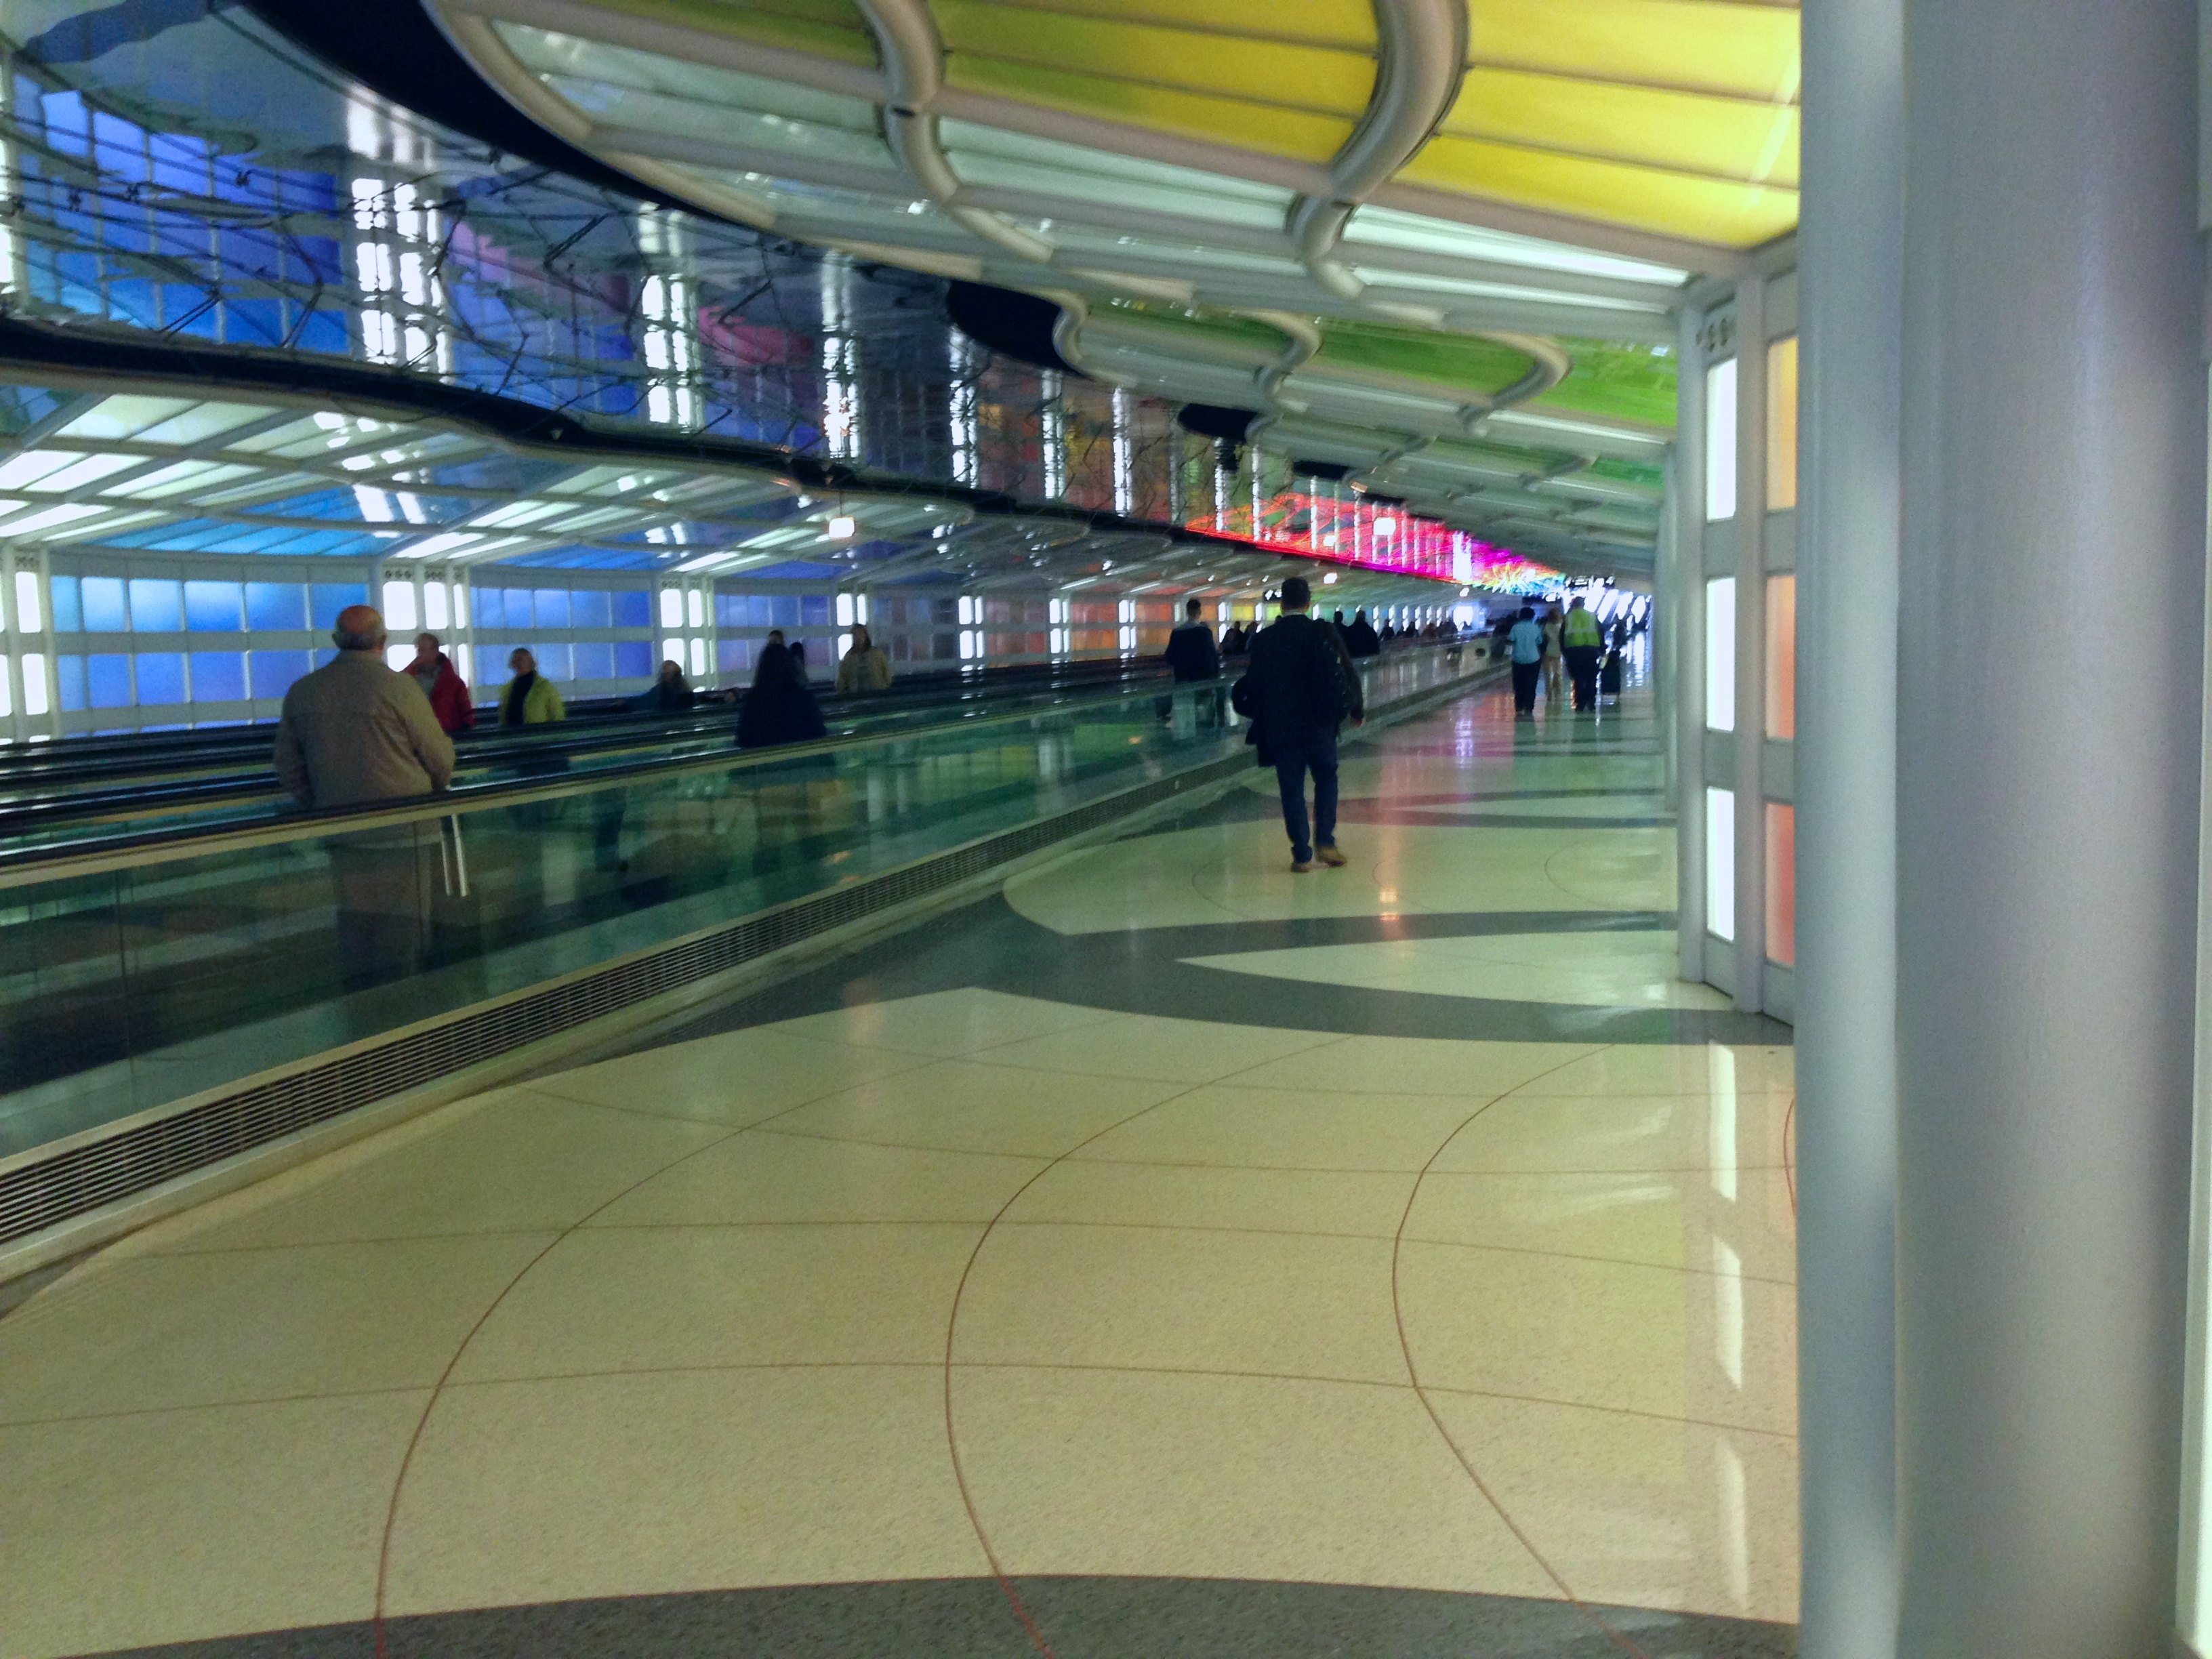
subway, transport, public transport, airport terminal, metro station, infrastructure, rapid transit